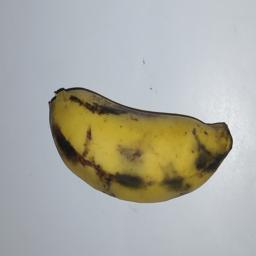
Banana variety: Champa Kola